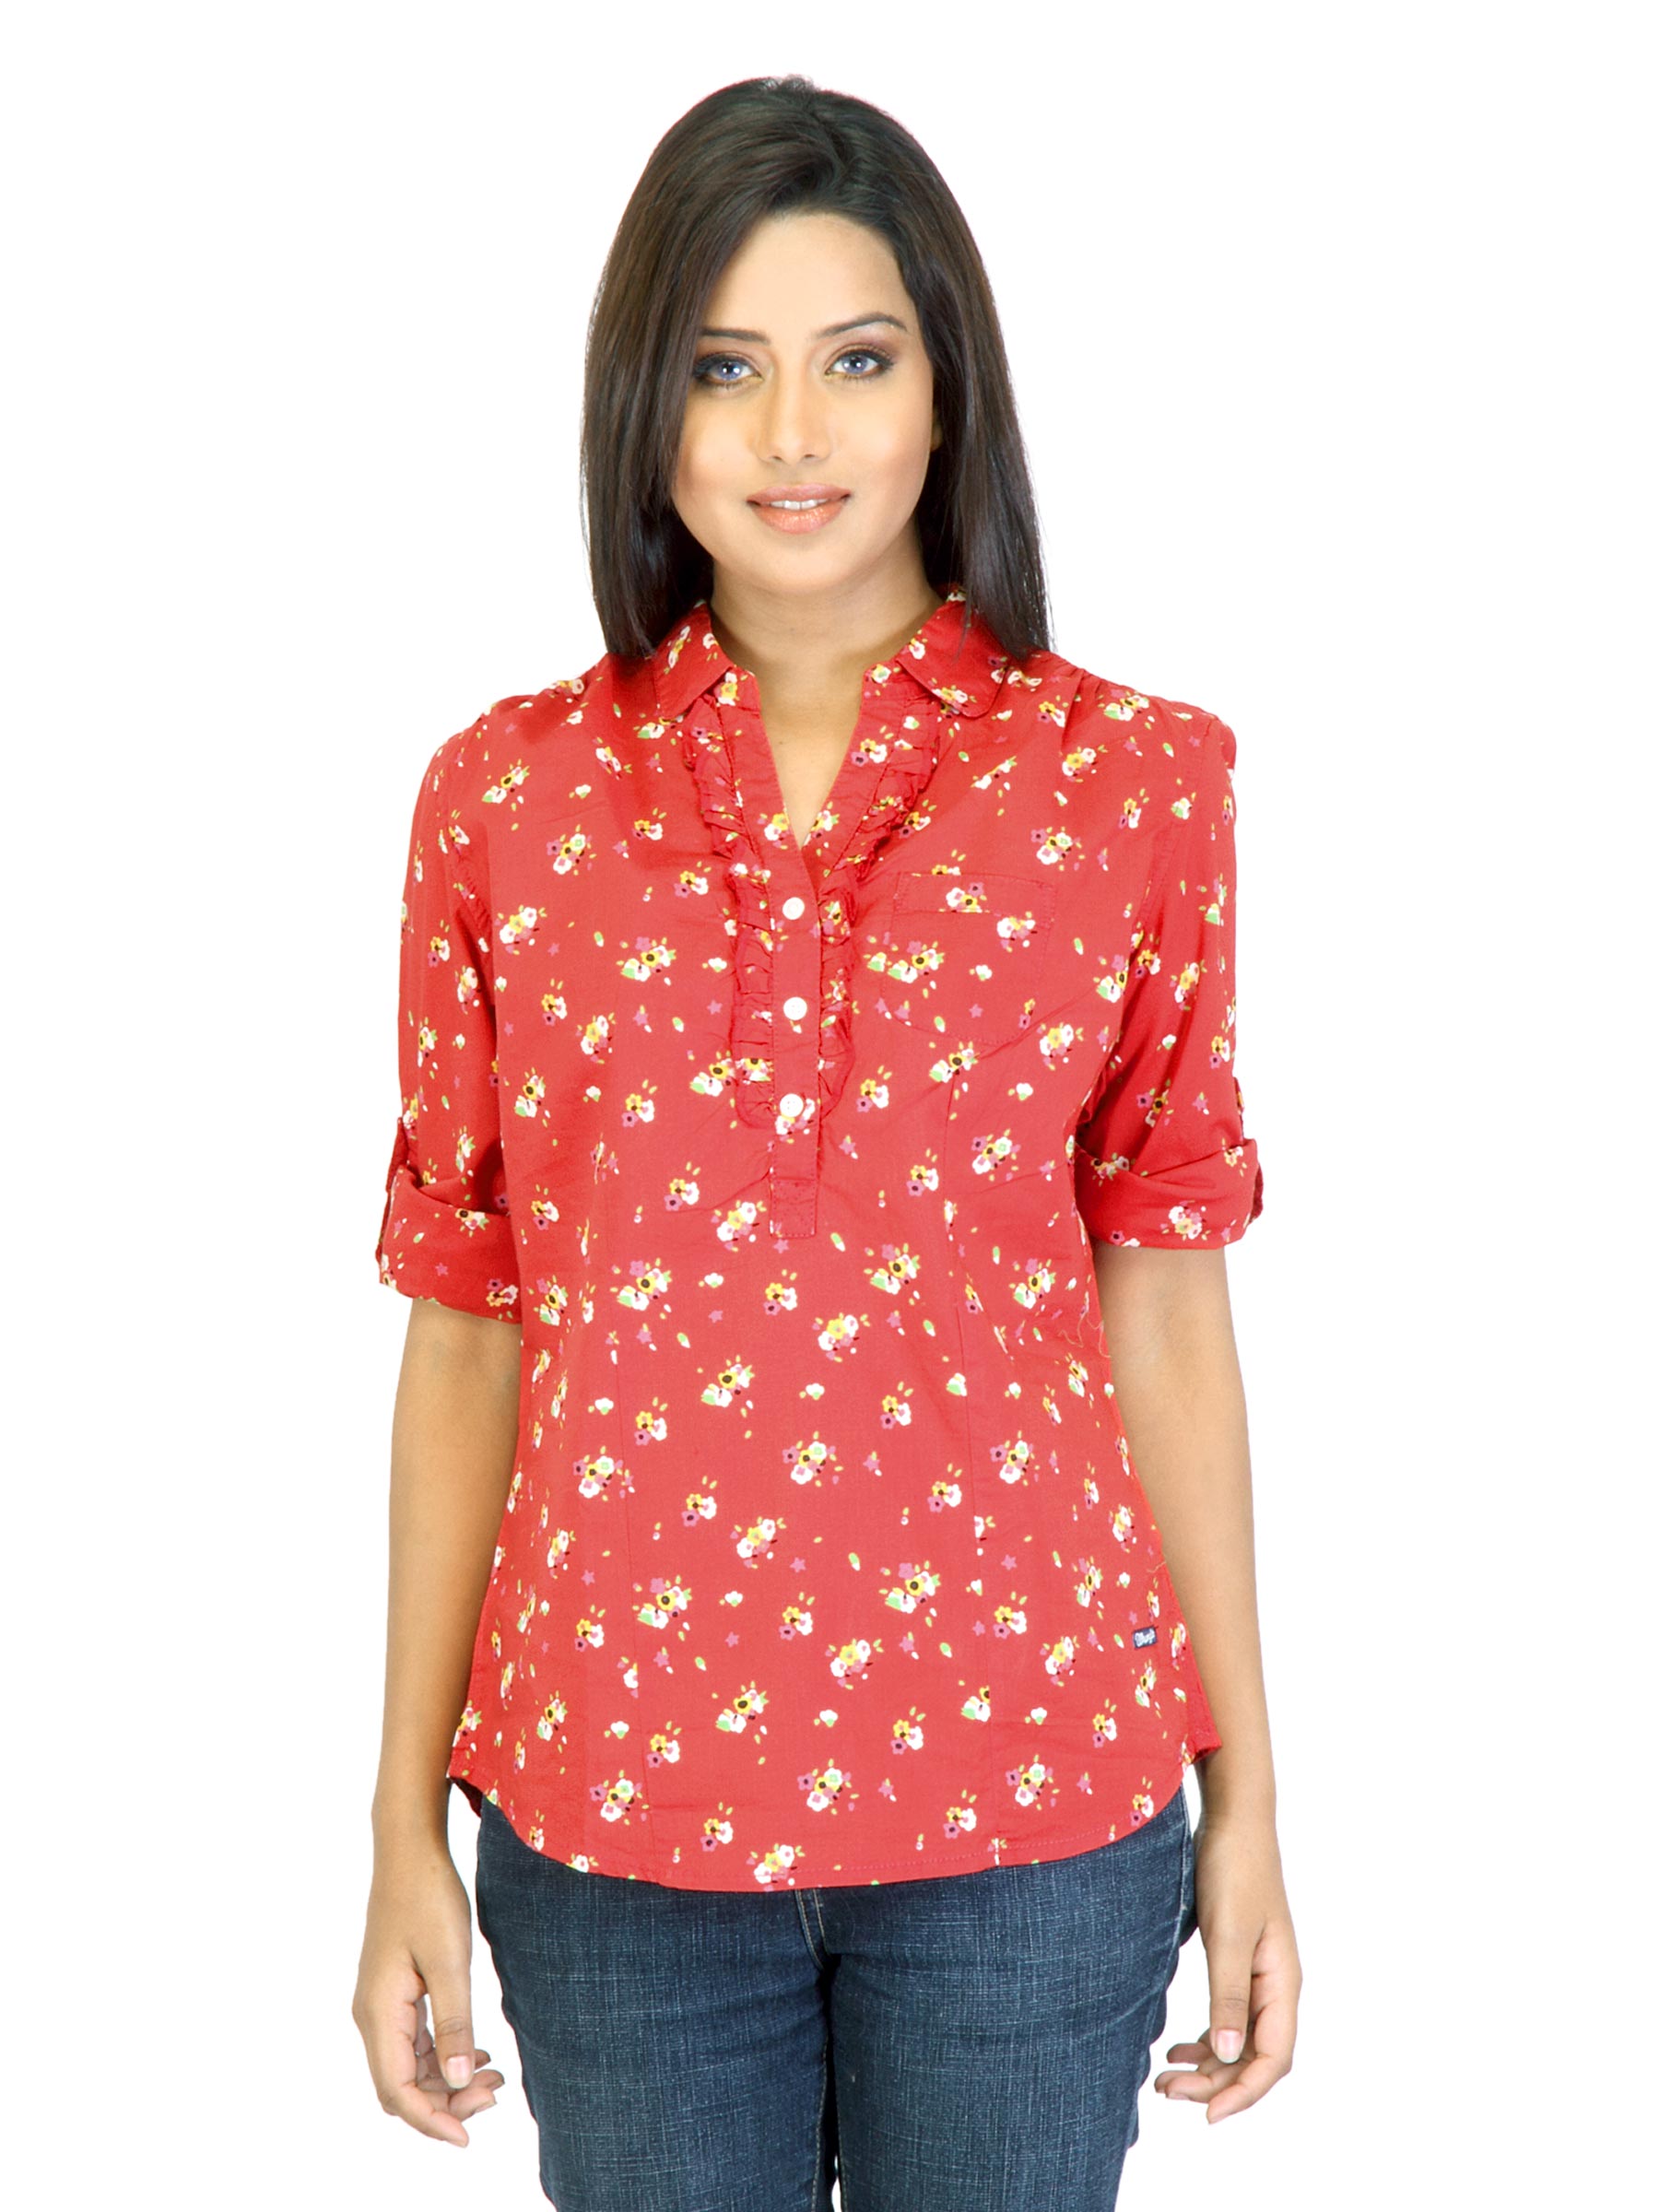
Wrangler Women Poppins Red Top
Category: Apparel / Topwear / Tops
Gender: Women
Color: Red
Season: Summer 2012
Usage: Casual